U.S. Route 16 in South Dakota

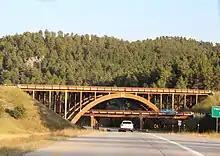
US 16 eastbound at Keystone Wye

U.S. Highway 16 (US 16) is a east–west United States Numbered Highway in the western part of the state of South Dakota. It travels between Yellowstone National Park near Newcastle, Wyoming and Interstate 90 (I-90) in Rapid City.